San Benedetto in Gottella, Lucca

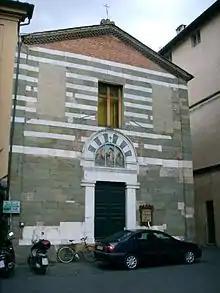
Facade of church

A church at the site was present by tenth century, but reconstructed in the 13th-century. The walls contain a mosaic of fragments from the earlier church. The façade is a mixture of white limestone and darker tan sandstones, formed by blocks of different size, with a round portal entrance. Above the entrance is a painted lunette. In 1817, the church became the home for the confraternity of carpenters.